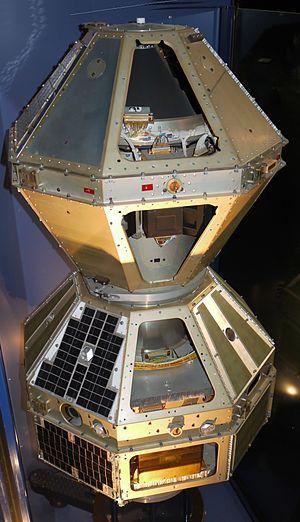
Maquette des satellites technologiques français Castor et Pollux D5A-D5B (1975), Musée de l'Air et de l'Espace, Paris Le Bourget (France)
Castor et Pollux sont deux satellites artificiels français lancés le 15 mai 1975 par une fusée Diamant-BP4 depuis le centre de lancement de Kourou en Guyane. Ces deux satellites développés par le CNES devaient permettre la mise au point de techniques spatiales. Un premier lancement effectué le 21 mai 1973 fut un échec.
Cette page présente un récapitulatif des événements qui se sont produits pendant l'année 1975 dans le domaine de l'astronautique.
Alors que l'Union soviétique et les États-Unis ont entrepris la conquête de l'espace extra-terrestre, les États européens se sentent peu concernés par cette nouvelle frontière qui semble vouée uniquement à la science et qui paraît un gadget dans la compétition médiatique qui accompagne la Guerre froide.